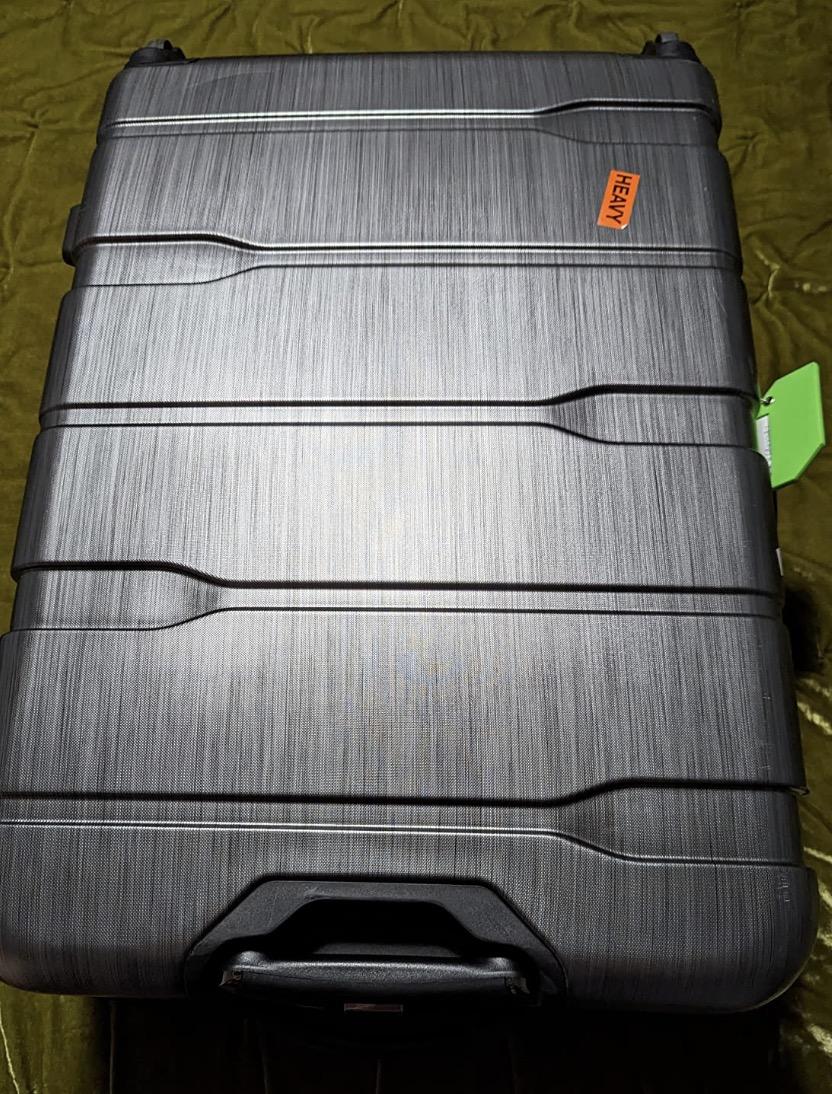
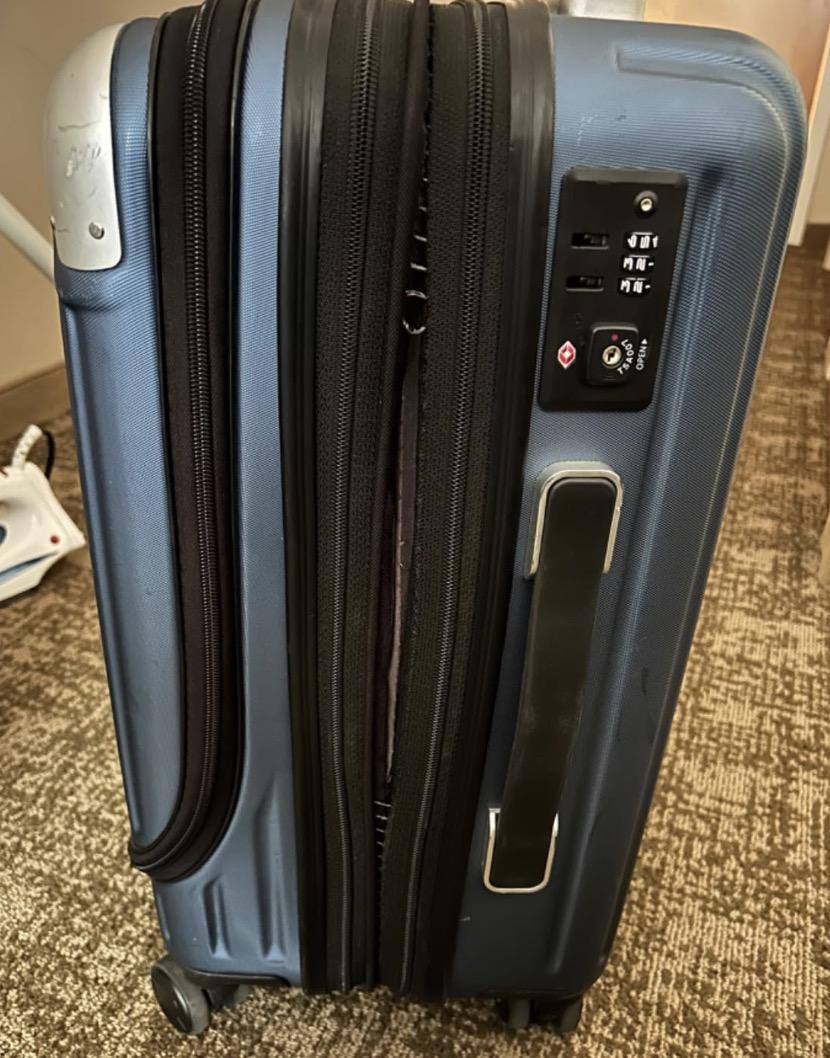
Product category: items_tea
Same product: no